National and Kapodistrian University of Athens

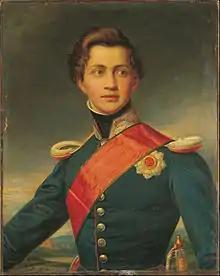
King Otto of Greece was the founder of the University of Athens.

The University of Athens was founded on 3 May 1837 by King Otto of Greece (in Greek, "Óthon") and was named in his honour Othonian University (Οθώνειον Πανεπιστήμιον). It was the first university in the liberated Greek state and in the surrounding area of Southeast Europe as well. It was also the second academic institution after the Ionian Academy. This fledgling university consisted of four faculties; Theology, Law, Medicine and Arts (which included applied sciences and mathematics). During its first year of operation, the institution was staffed by 33 professors, while courses were attended by 52 students and 75 non-matriculated "auditors".